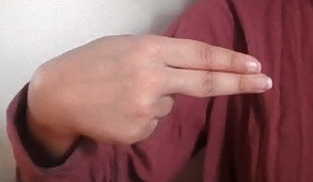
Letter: ain